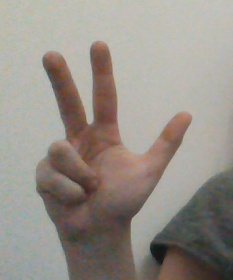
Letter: al